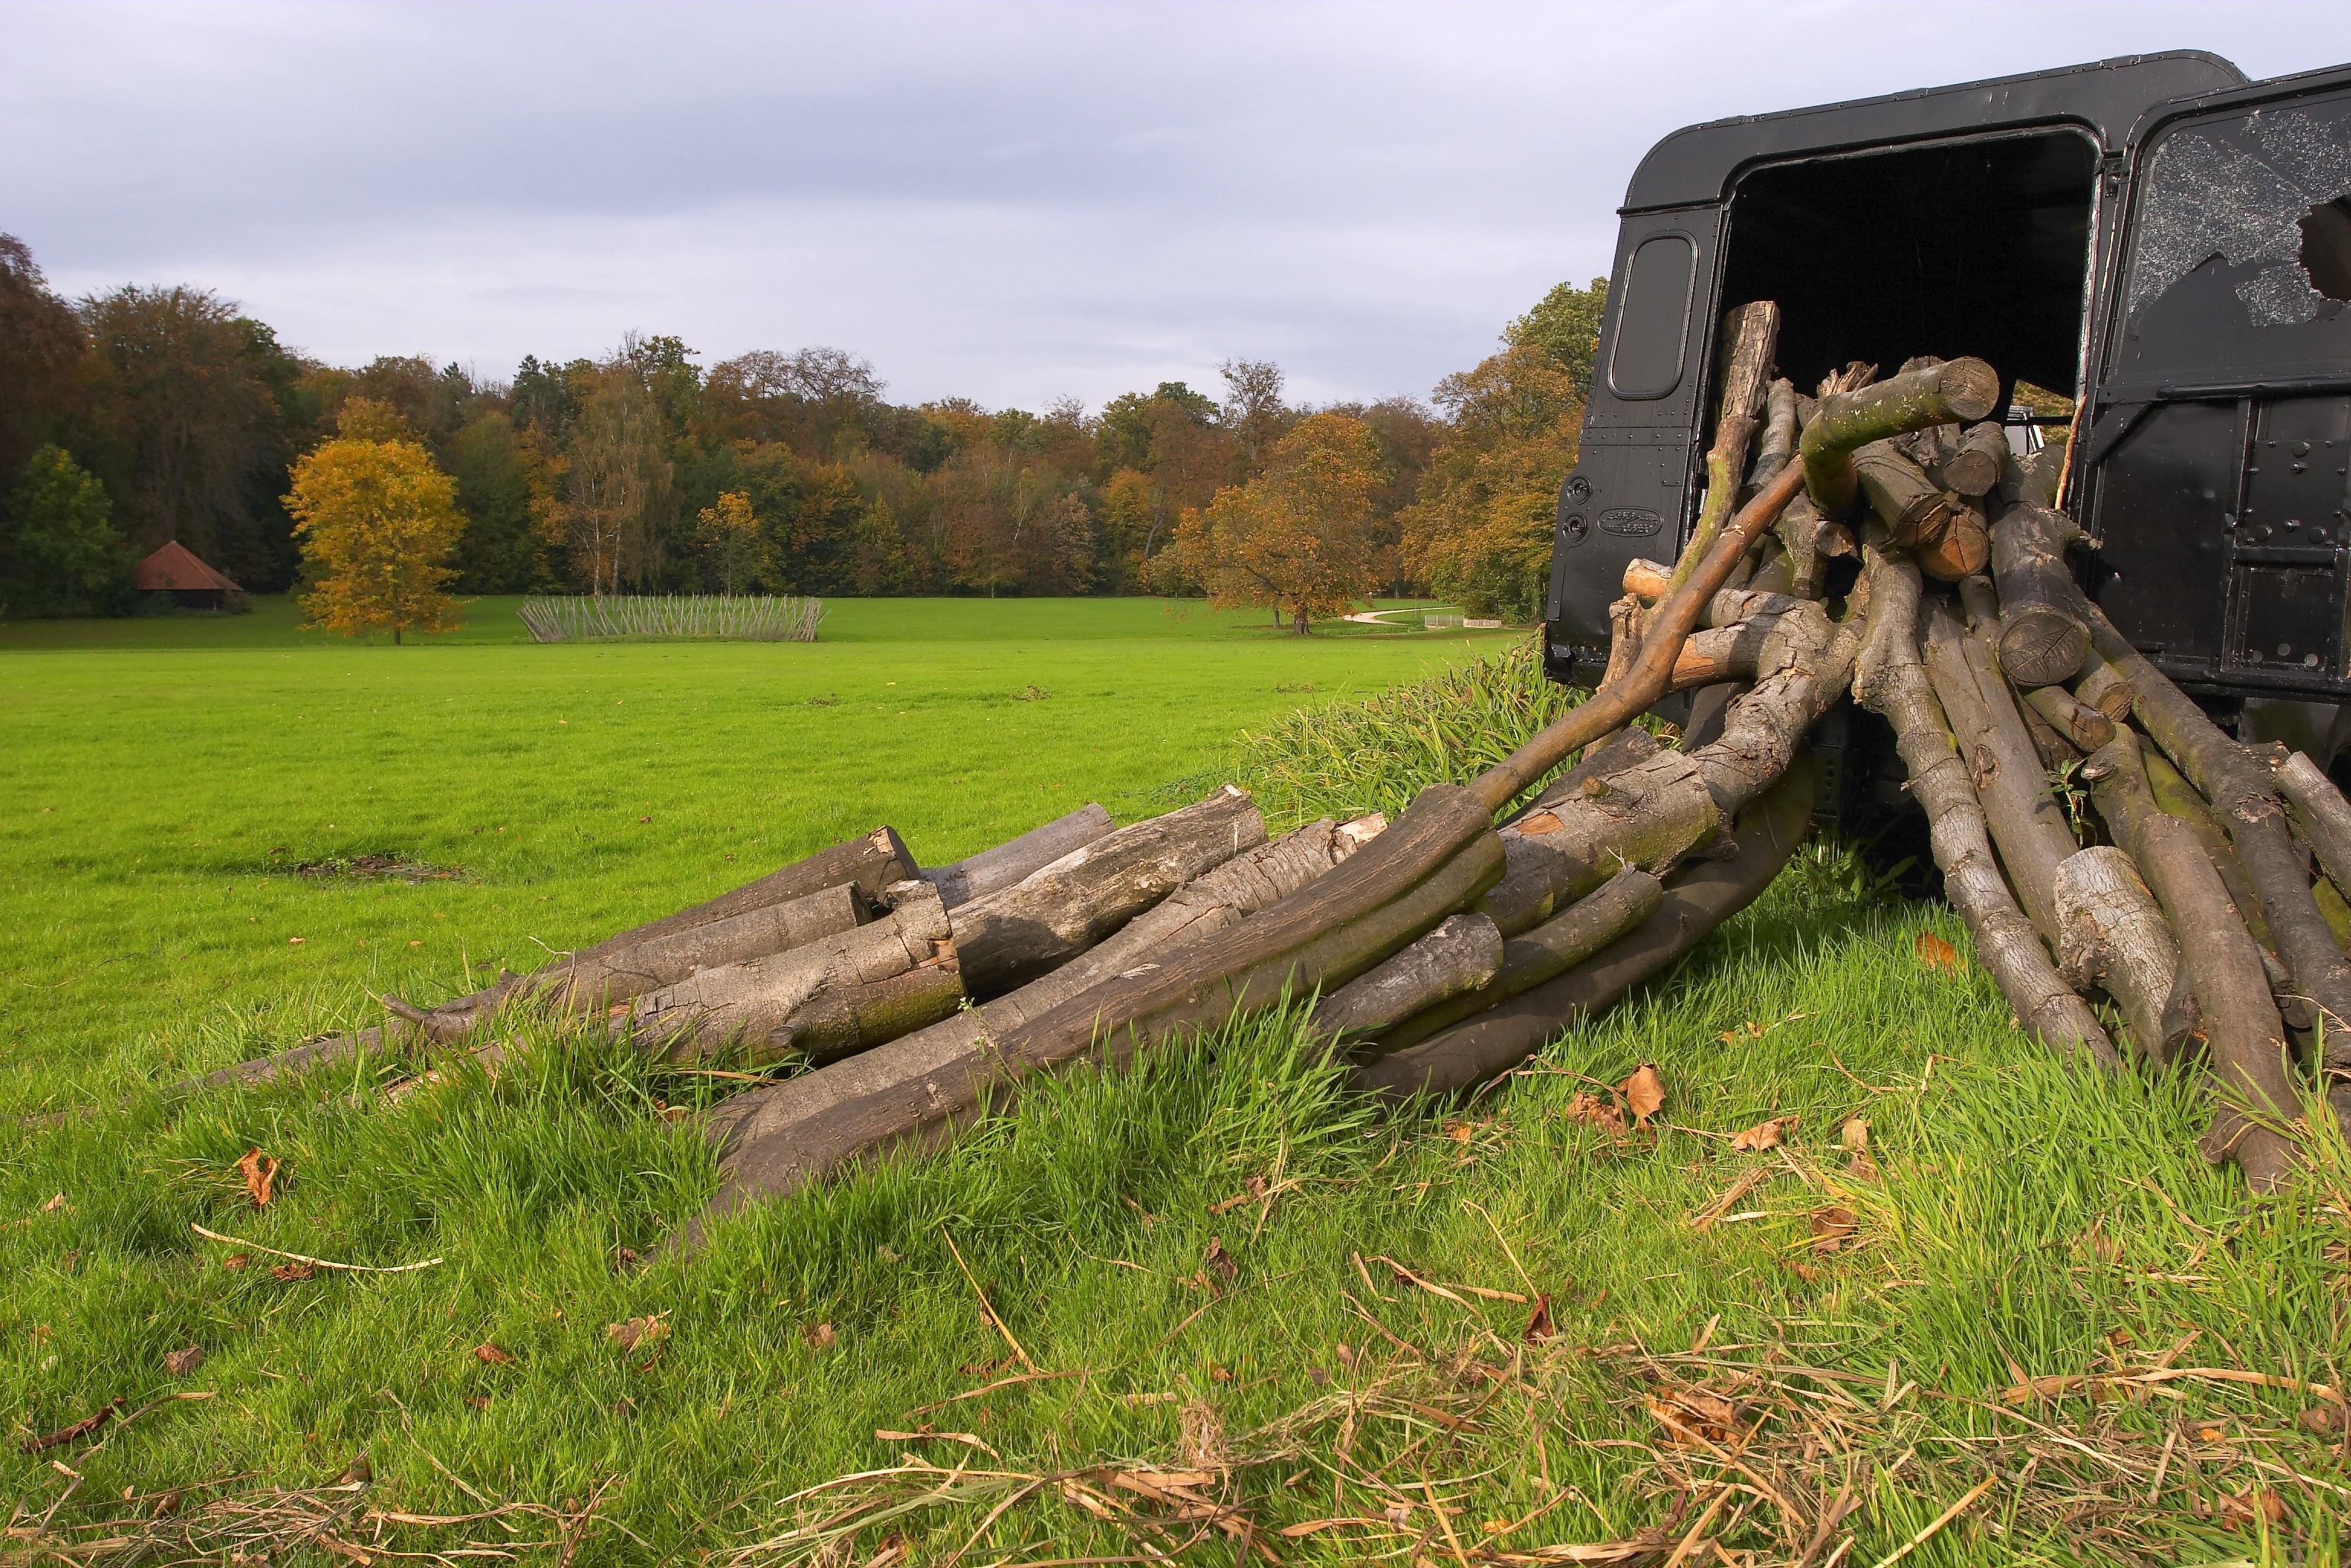
landscape, tree, grass, plant, wood, field, farm, lawn, jeep, park, soil, agriculture, still life, waterway, rural area, tree stumps, woody plant